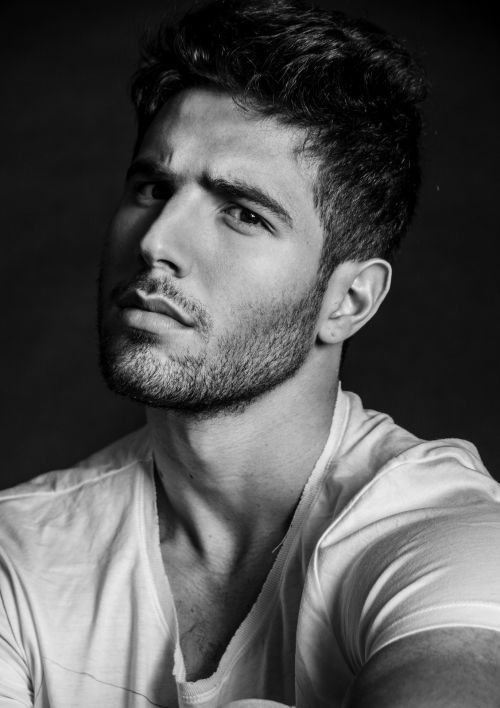
Gender: men